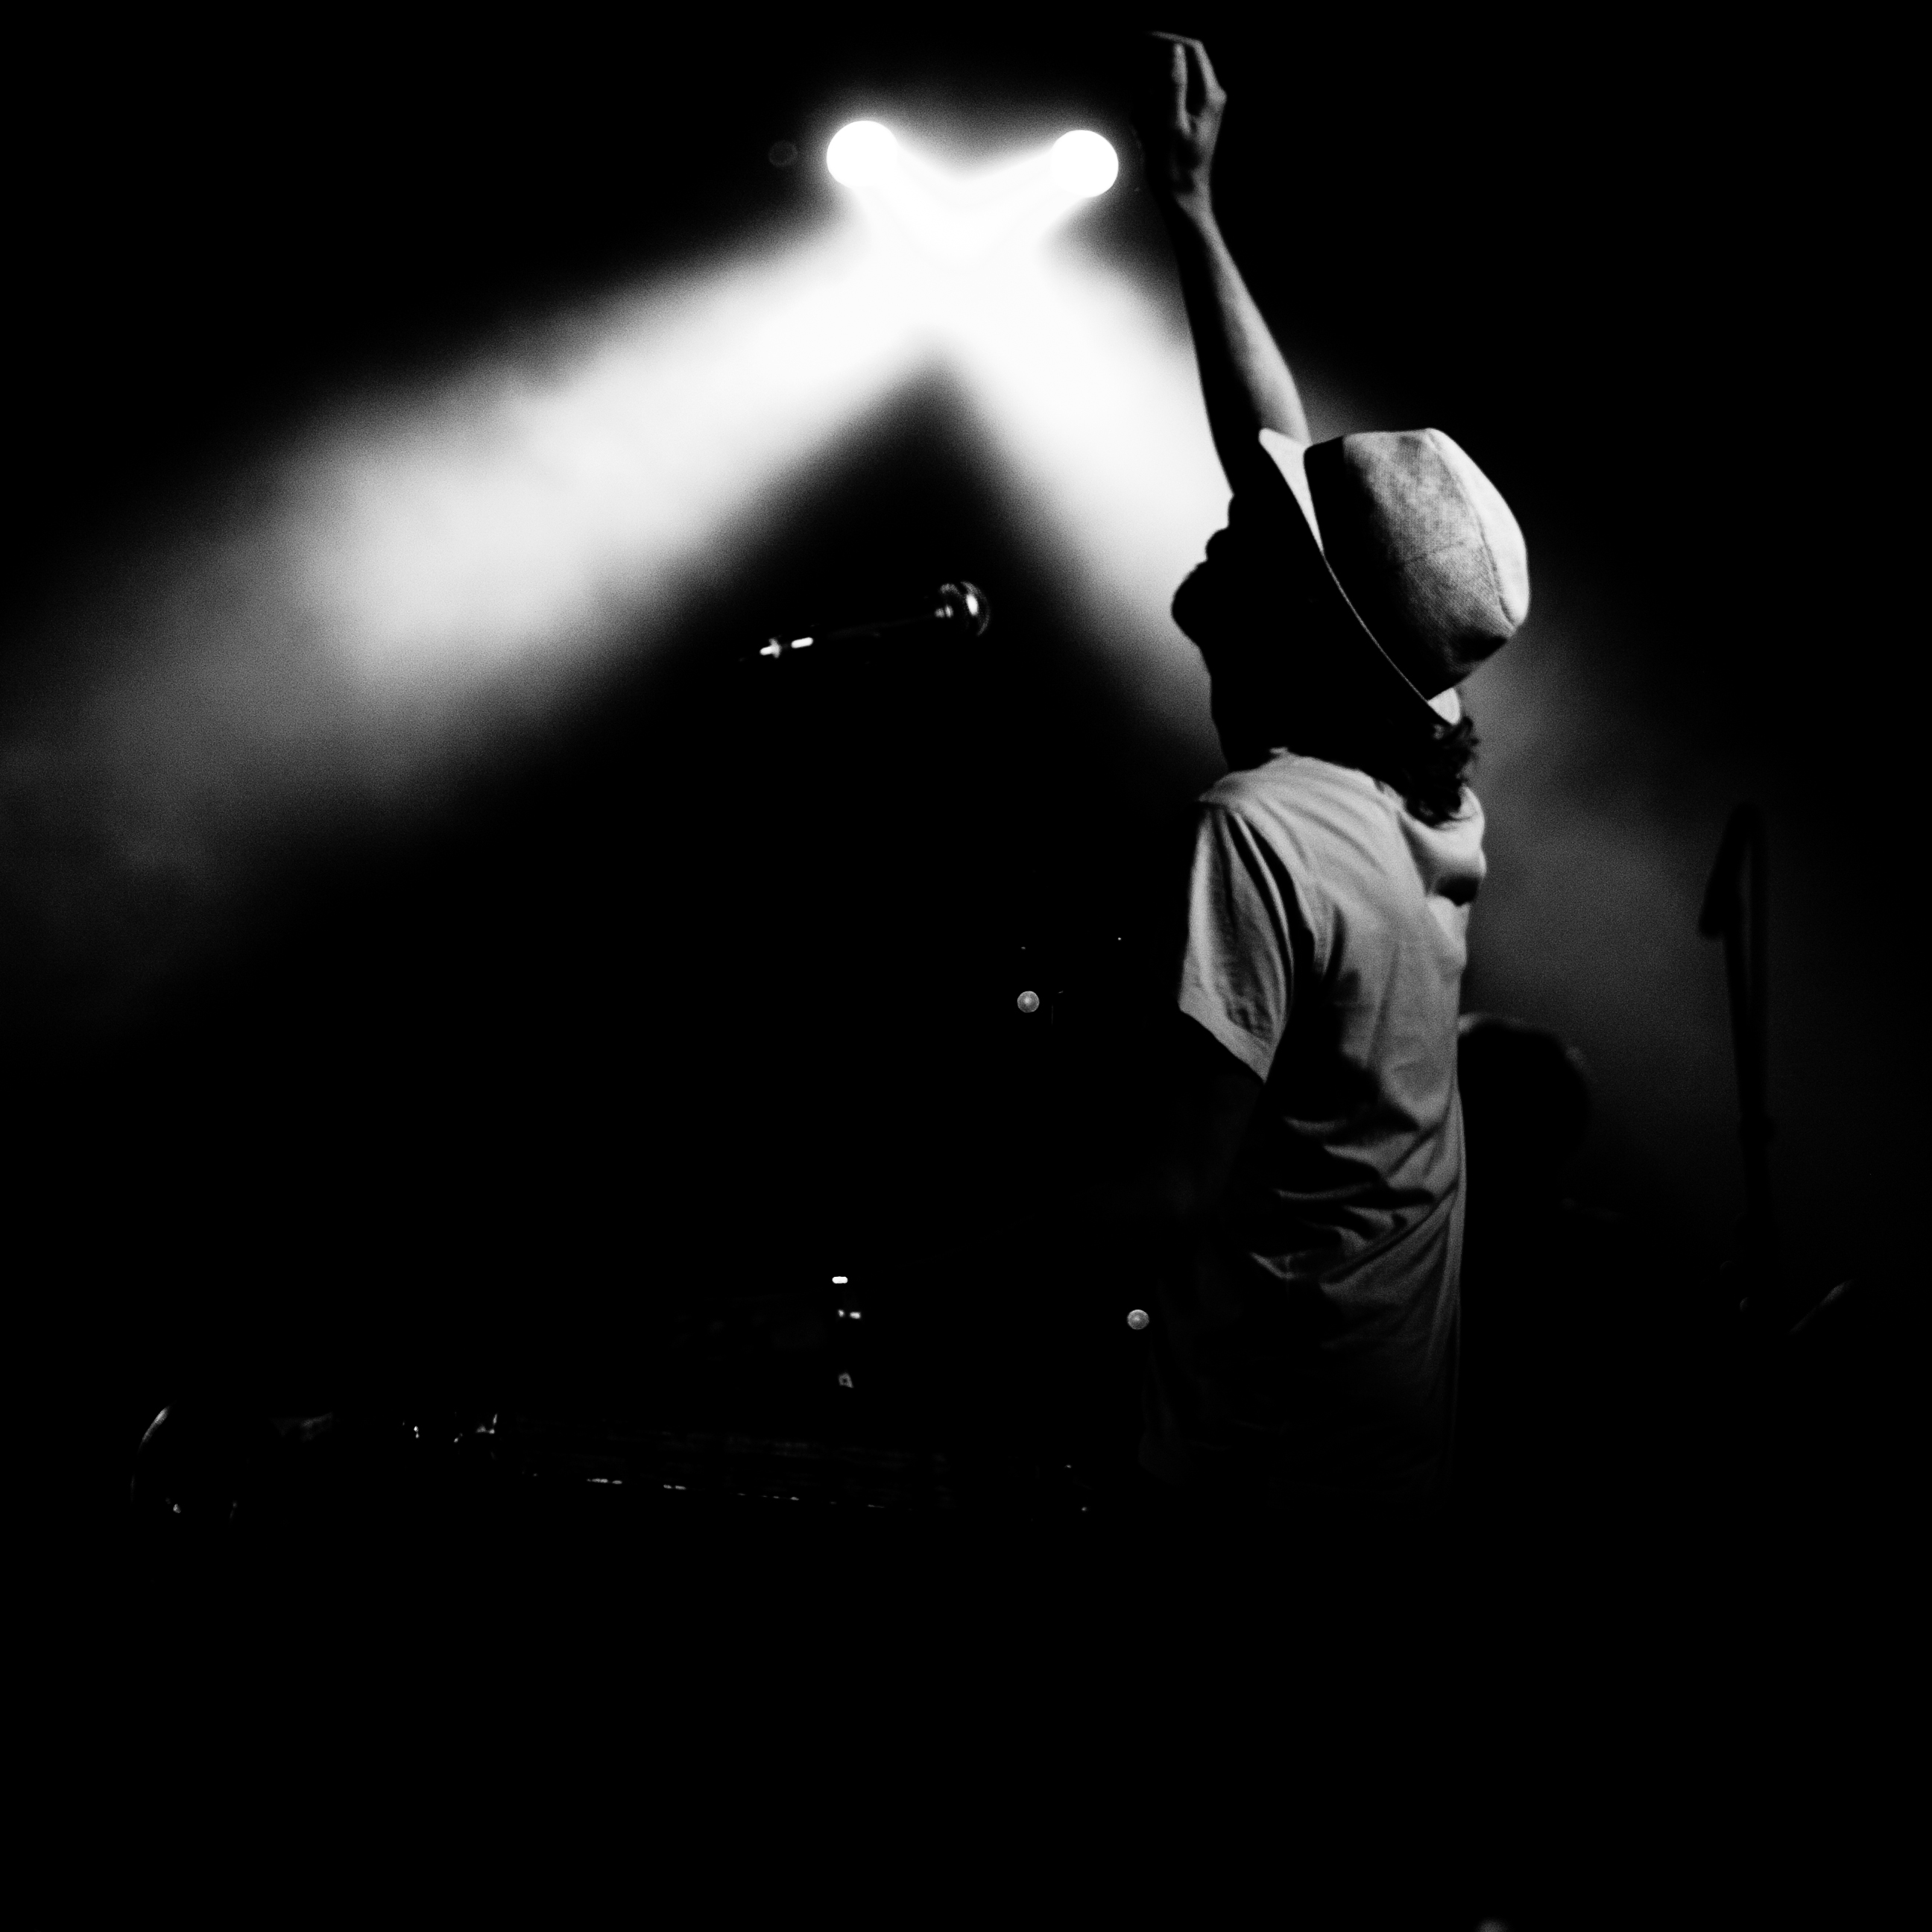
hand, music, light, black and white, white, photography, concert, live, canon, darkness, black, monochrome, festival, 40d, gig, 2012, dour, casiokids, monochrome photography